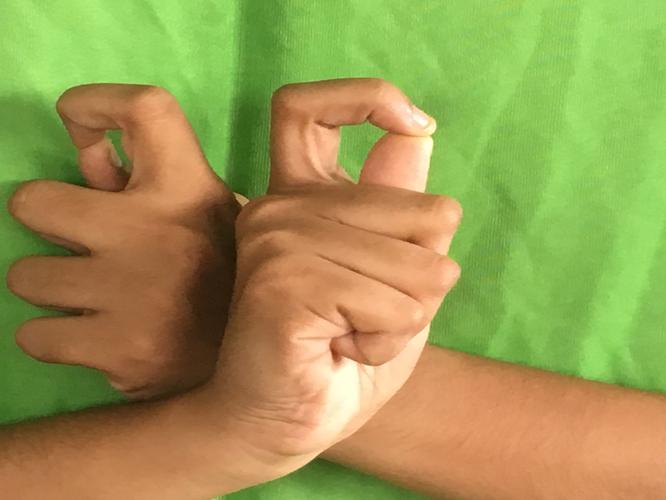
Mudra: Berunda
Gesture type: double_hand